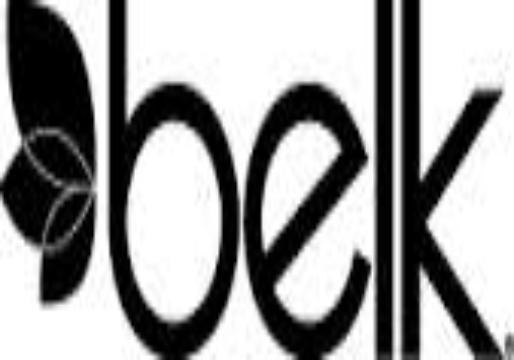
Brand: Belk
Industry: Necessities